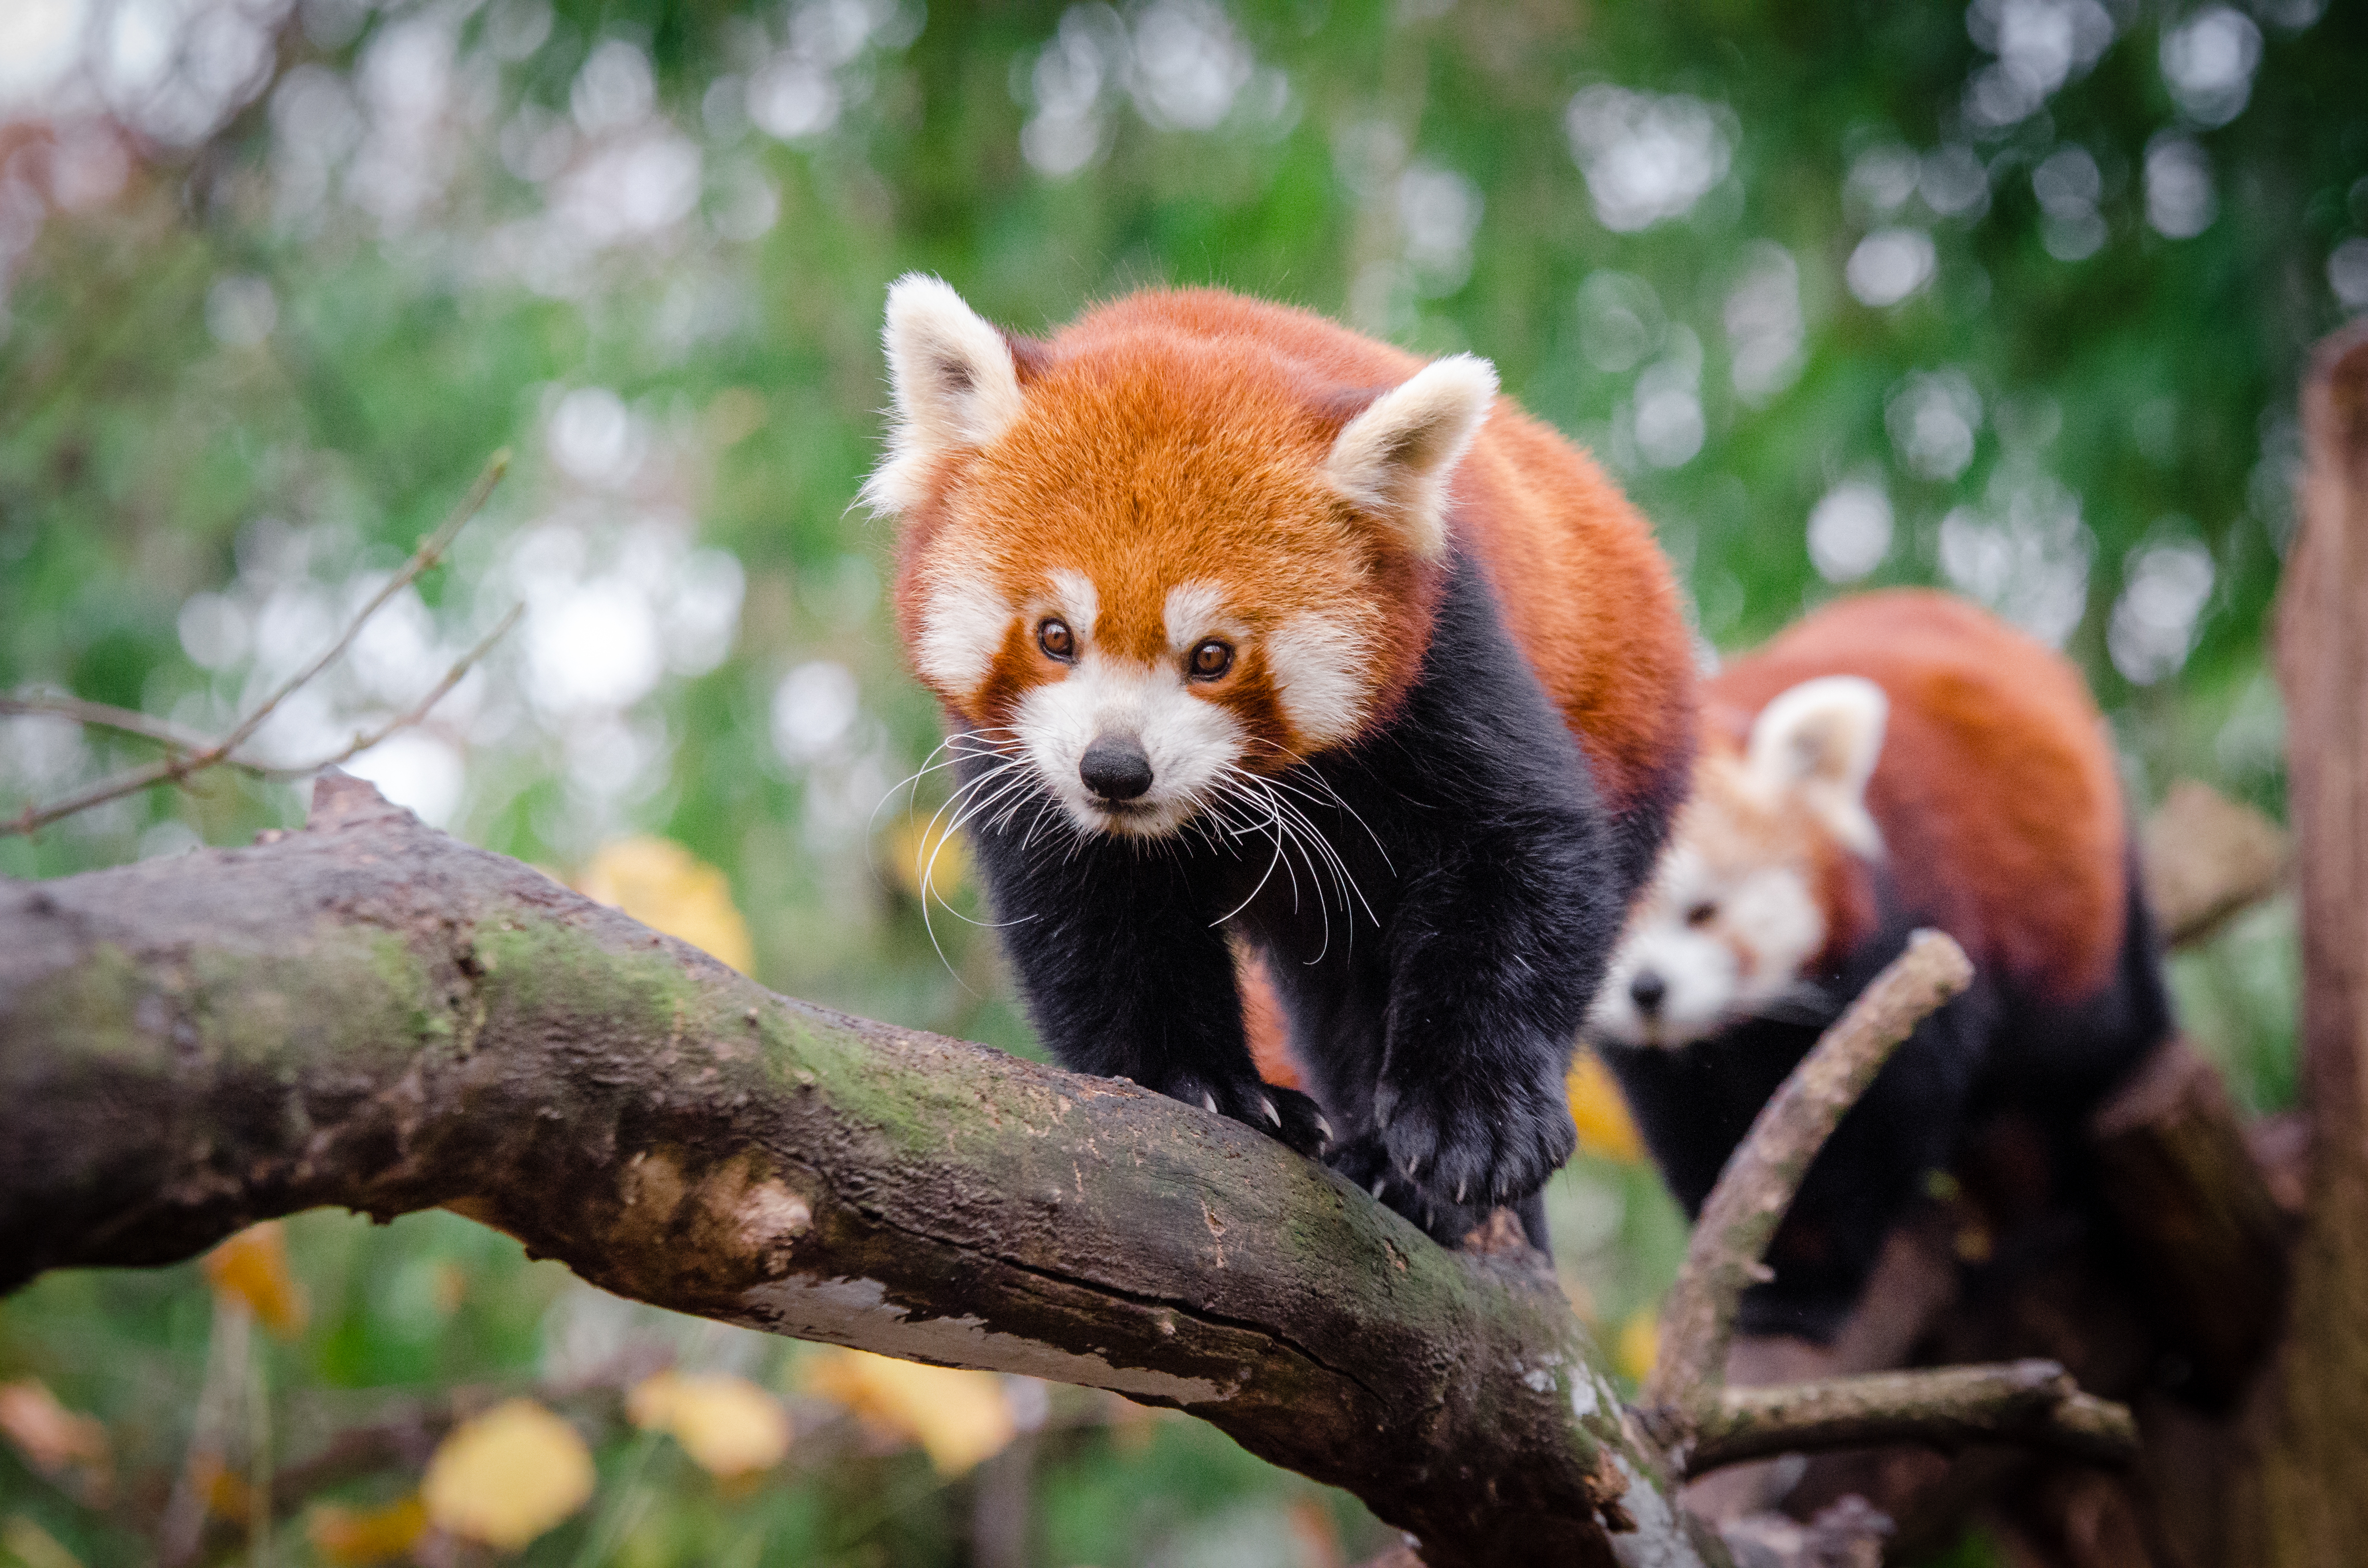
tree, nature, bokeh, blur, field, vintage, sweet, feet, animal, cute, female, wildlife, zoo, fur, orange, young, spring, green, high, red, foot, mammal, nikon, fauna, red panda, panda, 2015, face, nose, paw, tail, animals, ears, endangered, vertebrate, germany, deutschland, natur, paws, tier, depth, iso, depthoffield, fell, gesicht, baum, adorable, bamboo, d7000, roter, kleiner, niedlich, sues, suess, species, bedrohte, tierart, tierpark, weiblich, jungtier, jung, ohren, schwanz, nase, bedroht, ailurus, fulgens, mozilla, firefox, wochenende, weekend, fr hling, gr n, s s